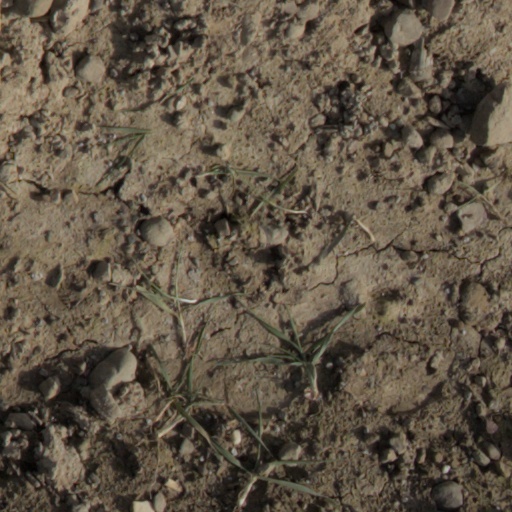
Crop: wheat